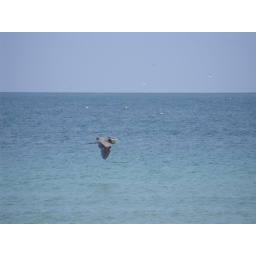
great blue heron flying over the lovely blue water of the Gulf of Mexico